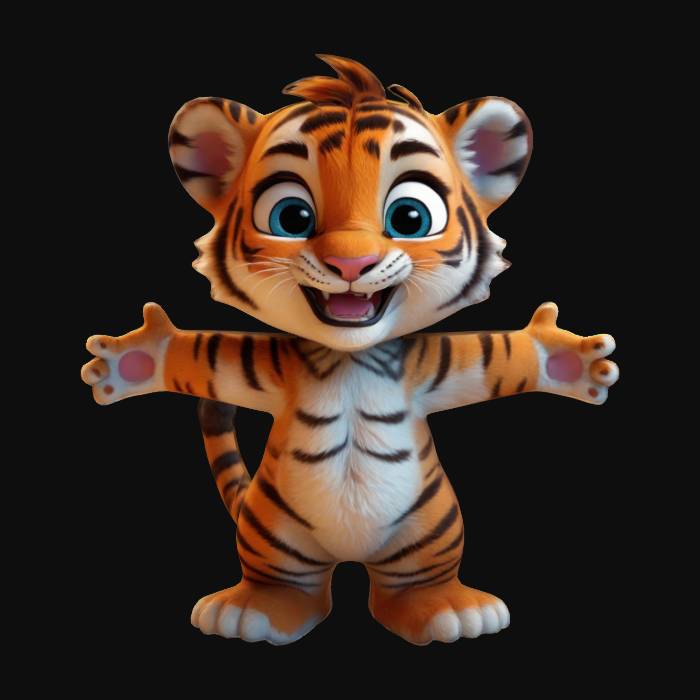
미적 점수 (1~10점): 8